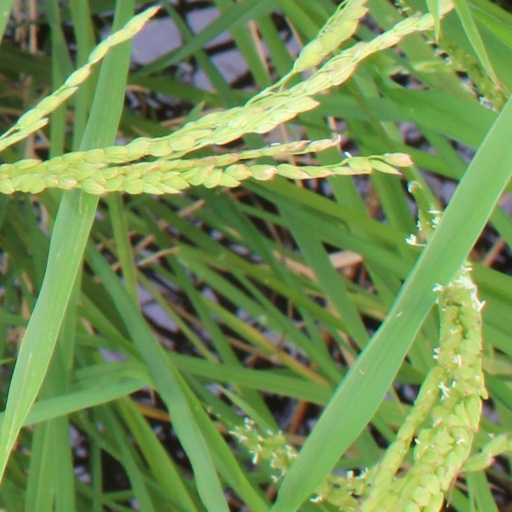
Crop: rice